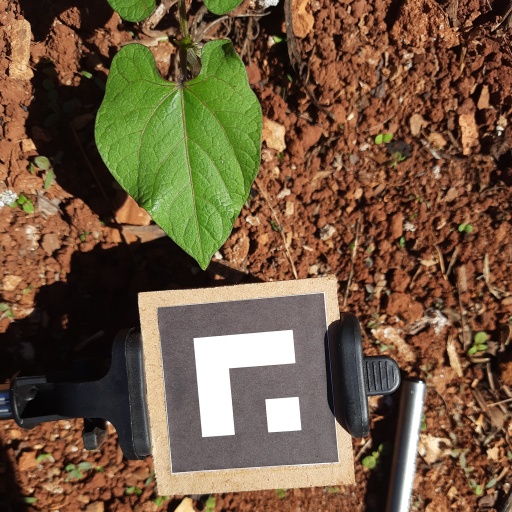
Observations: wavy surface, no eating holes, under sunlight